Herbert and Katherine Jacobs First House

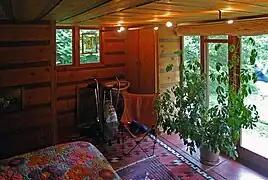
Master bedroom

The living room measures , with a cutout measuring on one wall. There is a reading nook with a built-in writing table next to a wall of built-in bookshelves. In another corner of the living room is a dining niche measuring ; the niche partially protrudes into a hallway leading to the central kitchen and northern wing. The dining niche, located on the eastern elevation overlooking the garden, has a narrow table measuring long and a little more than wide. On the wall behind the table is built-in seating. On the eastern wall are the glass doors to the garden, while the western wall has bookshelves underneath the ceiling. The living room also has a working fireplace, which Wright described as "an integral structural feature made out of materials of the building itself".